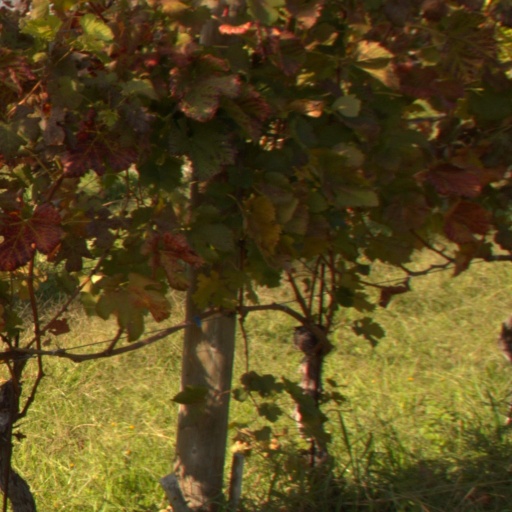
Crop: grape